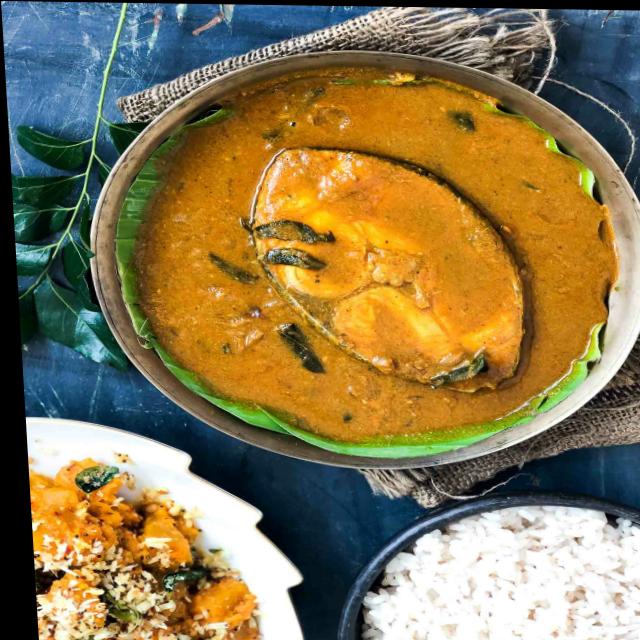
Dish: white_rice